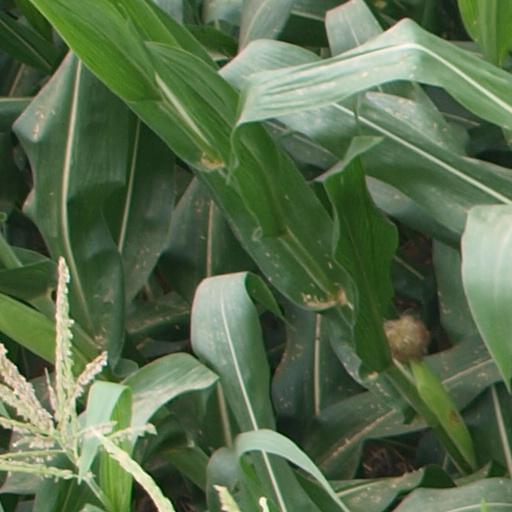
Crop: maize; corn